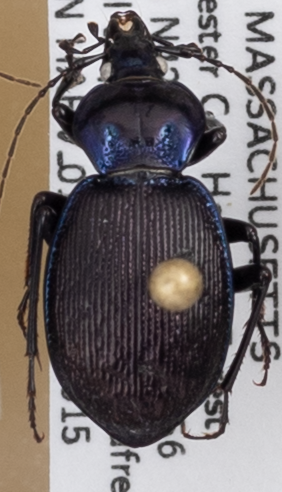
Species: Sphaeroderus stenostomus lecontei
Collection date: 2022-06-15
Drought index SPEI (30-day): -0.988
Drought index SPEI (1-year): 0.728
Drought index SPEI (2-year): -0.39